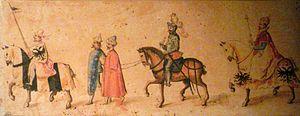
L’alliance franco-ottomane, ou alliance franco-turque, est une alliance établie en 1536 entre le roi de France François Iᵉʳ et le souverain turc de l'Empire ottoman, Soliman le Magnifique. Elle a été mentionnée comme la première alliance diplomatique non idéologique de ce genre entre un empire chrétien et un empire non chrétien. Elle cause cependant un certain émoi dans le monde chrétien, et est qualifiée d'alliance impie, ou d'union sacrilège de la fleur de lys et du croissant. Elle subsiste cependant, dans l'intérêt objectif des deux parties. Cette alliance stratégique et parfois tactique est alors l'une des plus importantes alliances de la France, et dure plus de deux siècles et demi, jusqu'à la campagne d'Égypte, qui voit les troupes napoléoniennes envahir un territoire ottoman en 1798-1801, bien que Bonaparte proclame n'en avoir qu'après les Mamelouks qui selon lui ne sont point soumis au Sultan et se sont révoltés contre son autorité. L'alliance franco-ottomane est également un épisode important des relations entre la France et l'Orient.